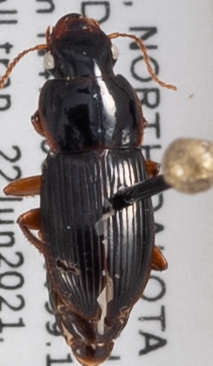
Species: Harpalus somnulentus
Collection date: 2021-06-22
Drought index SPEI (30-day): -2.09
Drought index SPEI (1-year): -2.09
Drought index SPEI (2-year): -0.184